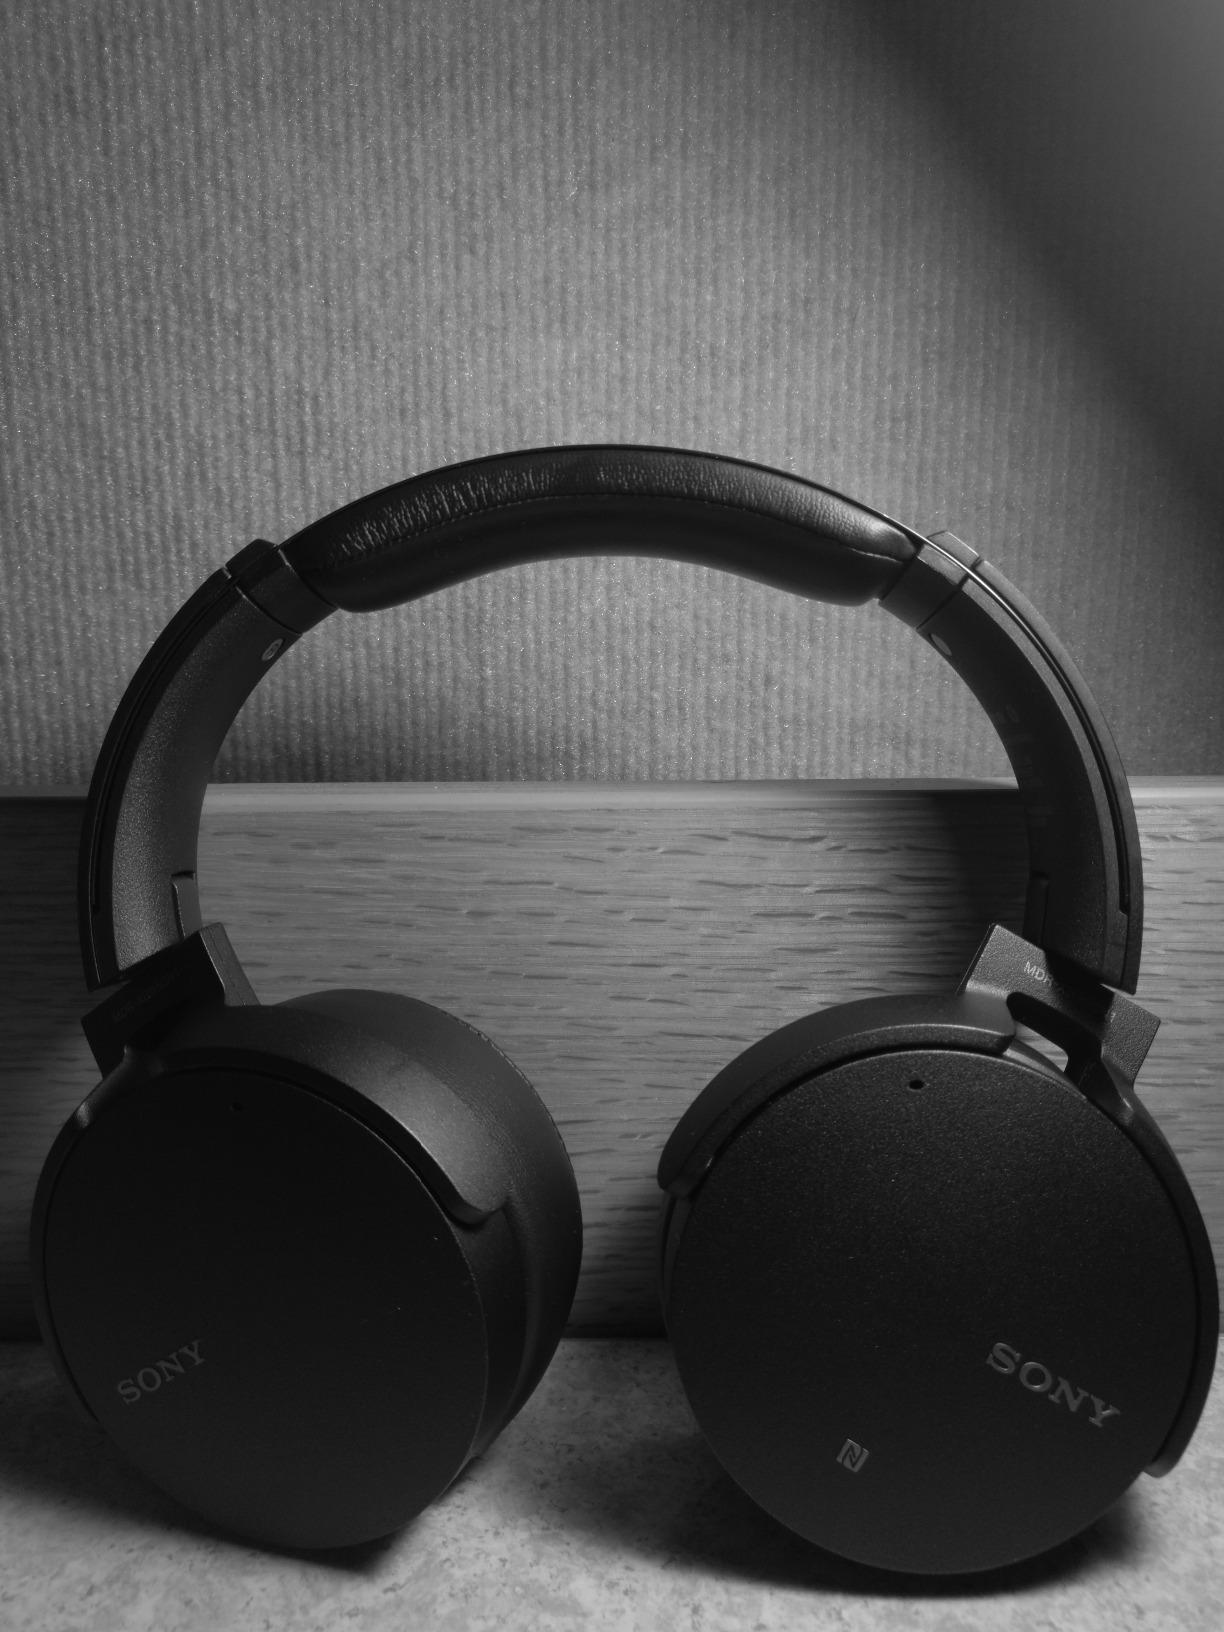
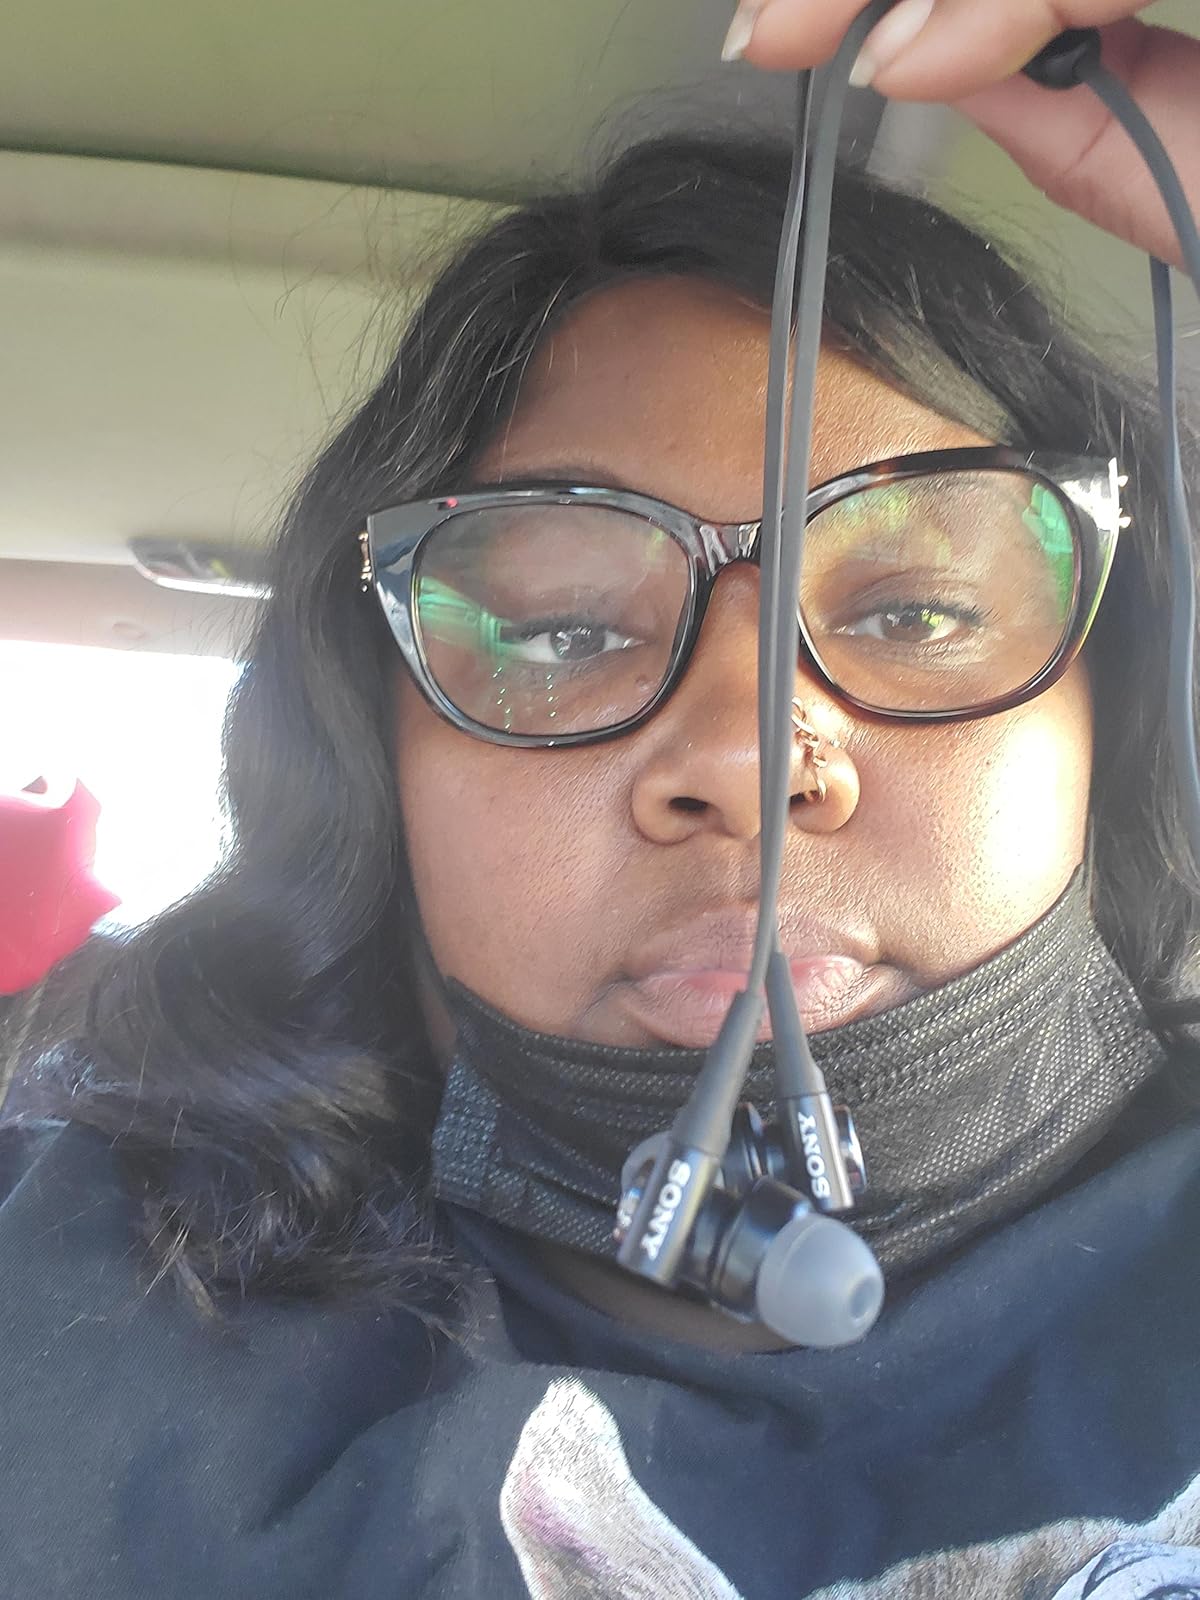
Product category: headphones
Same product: no